Rabbit Fever (film)

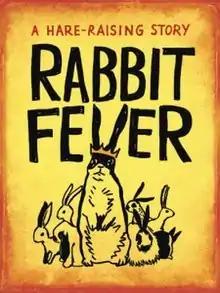
Official One-Sheet

Rabbit Fever is a 2010 feature-length documentary film directed by Amy Do, about the competition at the 2005 National Convention of the American Rabbit Breeders' Association (ARBA), the largest assemblage of rabbits in the world.